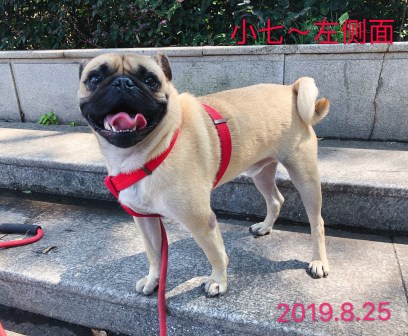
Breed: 798-n000130-pug